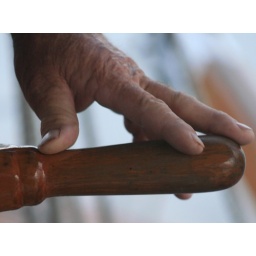
A mans hand as he steers a wooden boat in Hobart